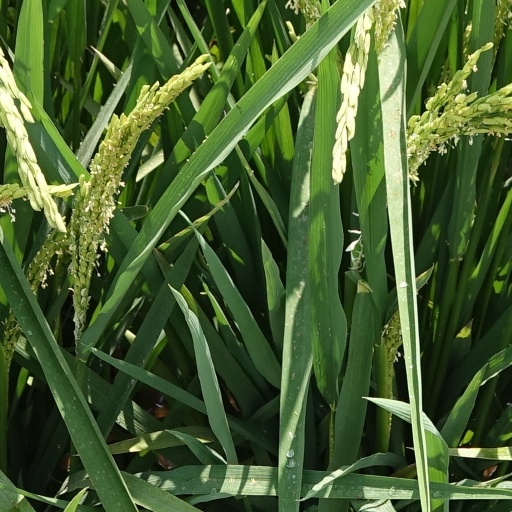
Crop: rice